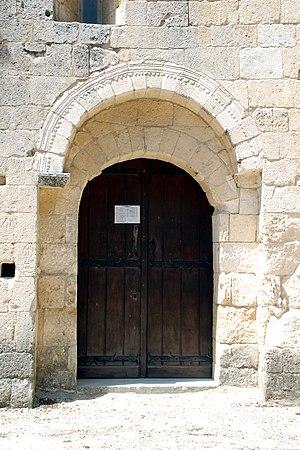
France - Provence - Chapelle Saint-Amand de Théziers
La chapelle Saint-Amant est une chapelle romane située à Théziers dans le département français du Gard en région Occitanie.